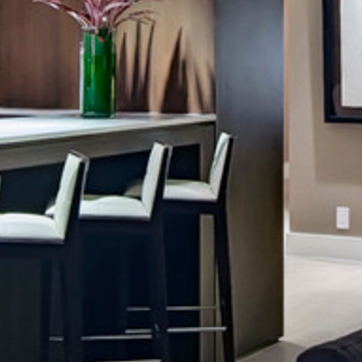
Material: leather